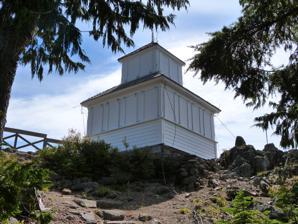
Building: Hershberger Mountain Lookout
Country: United States of America
Year built: 1925
United States historic place Hershberger Mountain Lookout U.S. National Register of Historic Places The Hershberger Mountain Lookout in 2014 Nearest city Prospect, Oregon Coordinates 43°02′01″N 122°27′18″W / 43.033535°N 122.454900°W / 43.033535; -122.454900 Area 2.8 acres (1.1 ha) Built 1925 ( 1925 ) Architectural style Fire lookout MPS US Forest Service Historic Structures on the Rogue River National Forest MPS NRHP reference No. 00000507 Added to NRHP December 29, 2000 Hershberger Mountain Lookout is a lookout structure located near Prospect, Oregon , in the United States. It was built in 1925 and was listed on the National Register of Historic Places on December 29, 2000. See also National Register of Historic Places listings in Douglas County, Oregon References